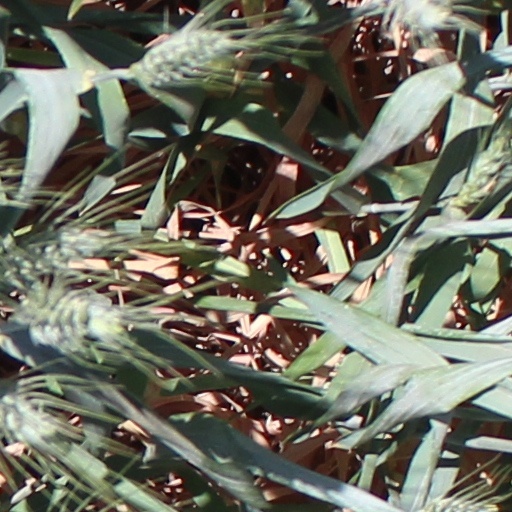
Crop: wheat